Kenneth Rand

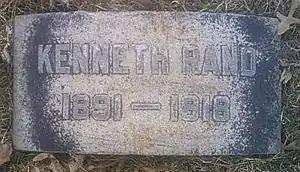
Lakewood Cemetery, Minneapolis. Plot: Sec 2, Lot 414, Grave 4

Kenneth Rand's body was sent home to Minneapolis, where he was buried in uniform. The poet Harold Crawford Stearns, a classmate in Rand's graduating class at Phillips Academy, memorialized Rand in a poem entitled "Vale, Kenneth Rand". It concluded,